Meier-Gorlin syndrome

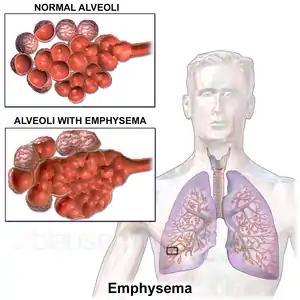
This photo shows normal alveoli and alveoli with emphysema.

Although Meier-Gorlin syndrome doesn't have a cure, it can be managed. Mainly management is focused on growth retardation, hearing loss, floating kneecap, feeding issues, gonarthrosis, pain in the knee, and pulmonary problems due to congenital pulmonary emphysema with or without broncho-/laryngomalacia.